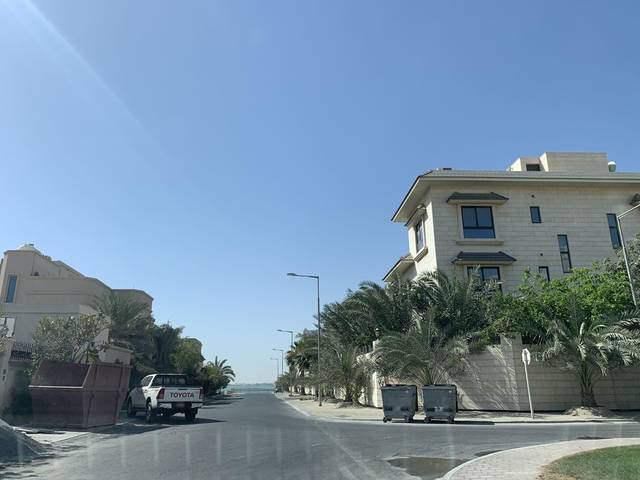
Region: Bahrain
Coordinates: 26.202, 50.575